A MusiCares Tribute to Bruce Springsteen

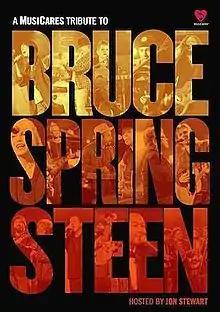

A MusiCares Tribute to Bruce Springsteen is a concert video released on DVD, Blu-ray and Digital Download on March 25, 2014. It was filmed in 2013 at the MusiCares Person of the Year ceremony to honor and pay tribute to musician Bruce Springsteen for his artistic achievement in the music industry and dedication to philanthropy. The ceremony was hosted by Jon Stewart and features many performance by musicians who have long been fans and admirers of Springsteen's body of work. Springsteen and the E Street Band concluded the ceremony with their own performance.